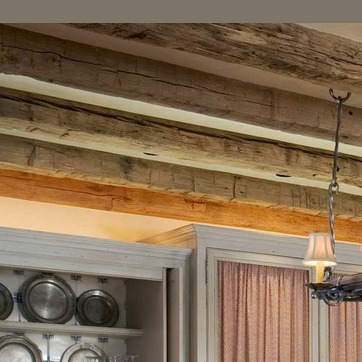
Material: wood